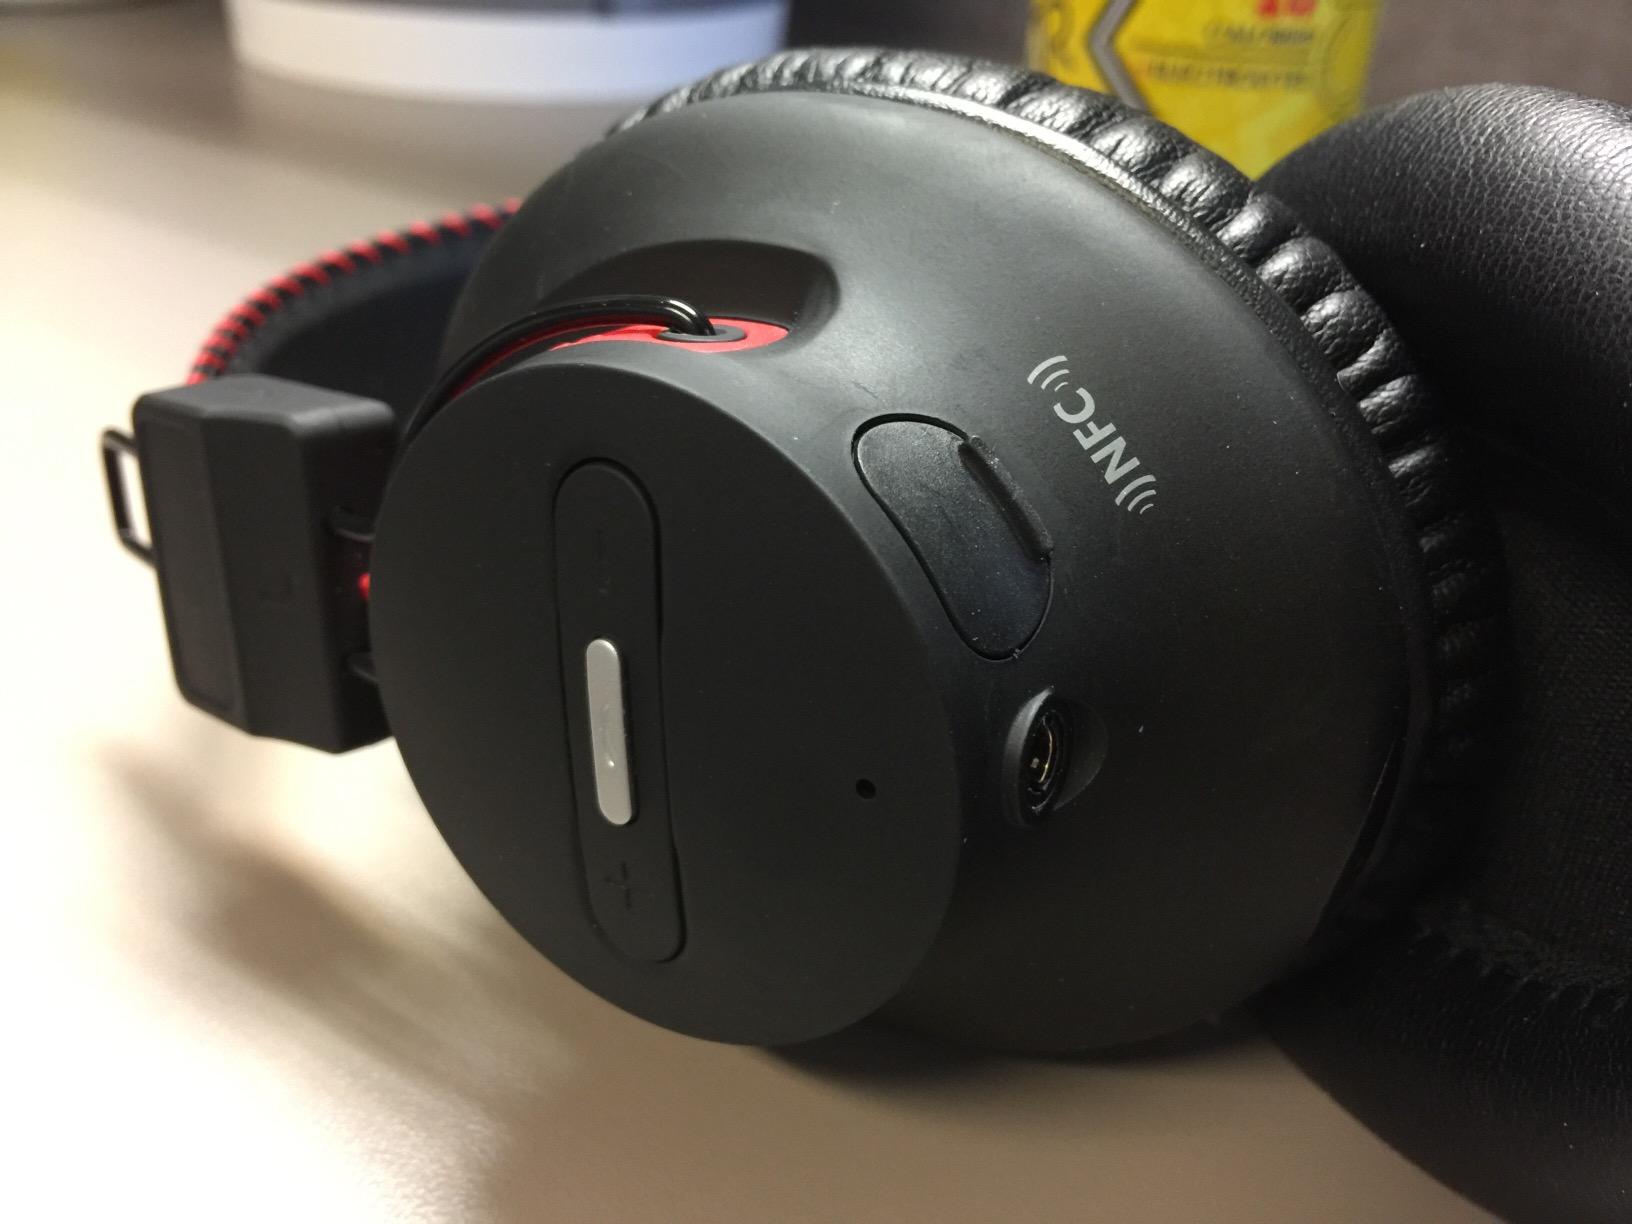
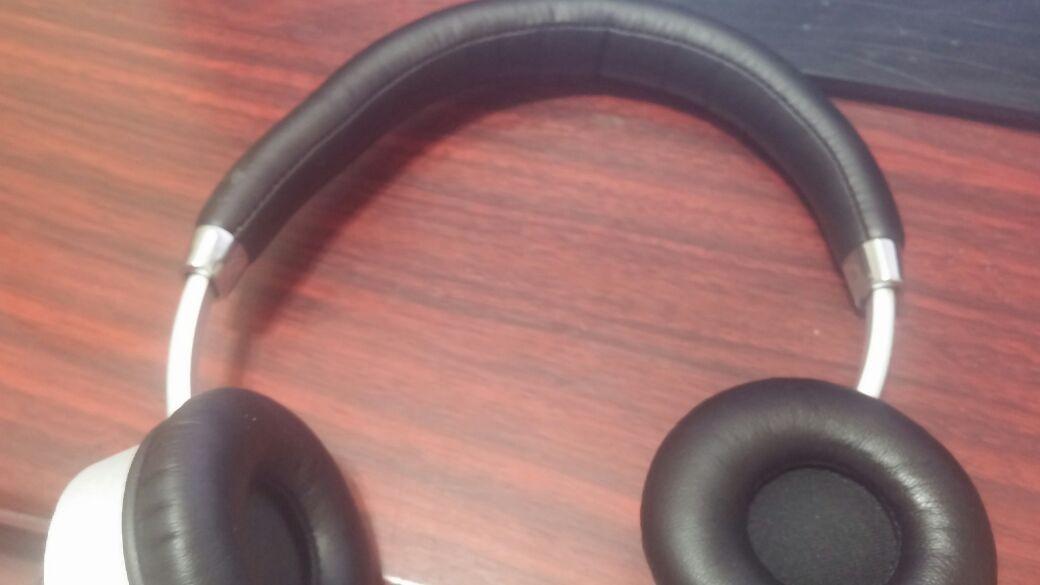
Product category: headphones
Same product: no